Zwarte Piet

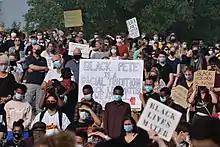
Sign about Zwarte Piet at a Black Lives Matter demonstration in Leeuwarden in 2020

Owing to the character's traditional depiction, which often involves white actors and volunteers dressing up in blackface while wearing black wigs and large earrings, Zwarte Piet became increasingly controversial beginning in the late 20th century. The public debate surrounding the figure was described as polarized in the early 2010s. Opponents argued the character was an insult to black people while supporters considered him a harmless holiday tradition and an inseparable part of their cultural heritage.